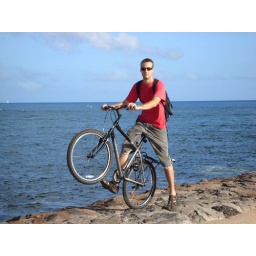
Not that adventurous. Those rocks are set in concrete next to a bike path.